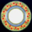
Label: plate